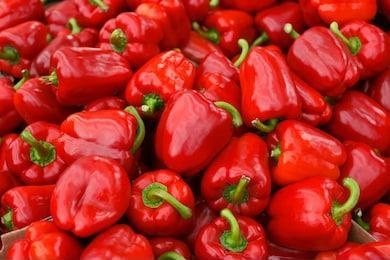
Label: capsicum